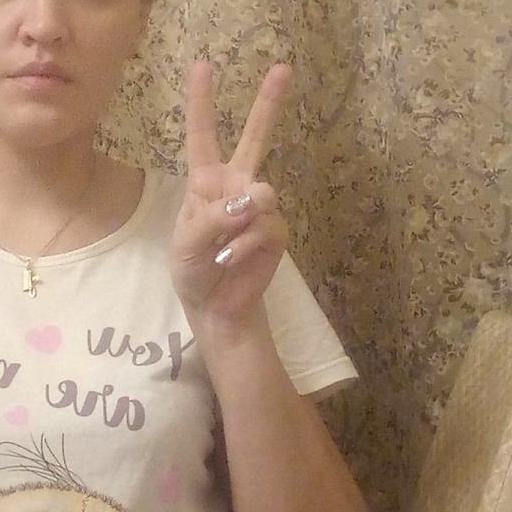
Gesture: peace